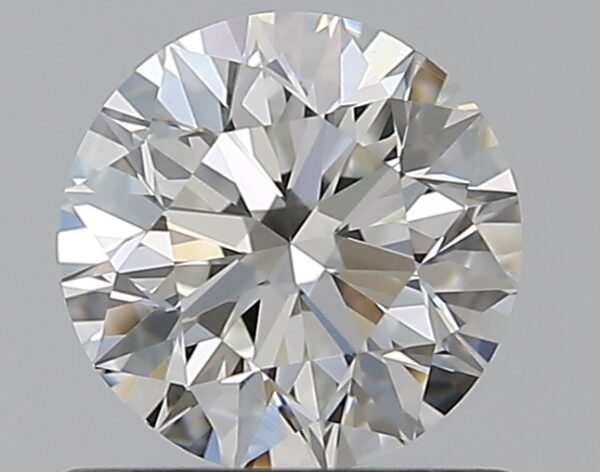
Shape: round
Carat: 0.7
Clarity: VS1
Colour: H
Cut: EX
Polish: EX
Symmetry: EX
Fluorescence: N
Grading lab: GIA
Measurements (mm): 5.59 x 5.63 x 3.57